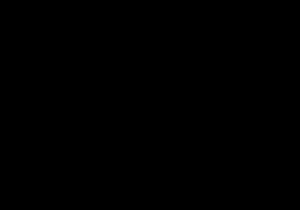
Une source de tension désigne les dispositifs pouvant produire une force électromotrice.
L’adaptation d'impédances est une technique utilisée en électricité permettant d'optimiser le transfert d'une puissance électrique entre un émetteur et un récepteur électrique et d'optimiser la transmission des signaux de télécommunications.